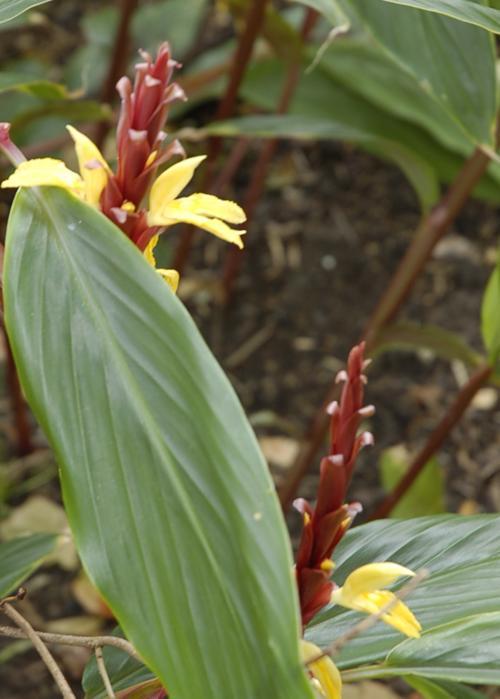
Label: cautleya spicata